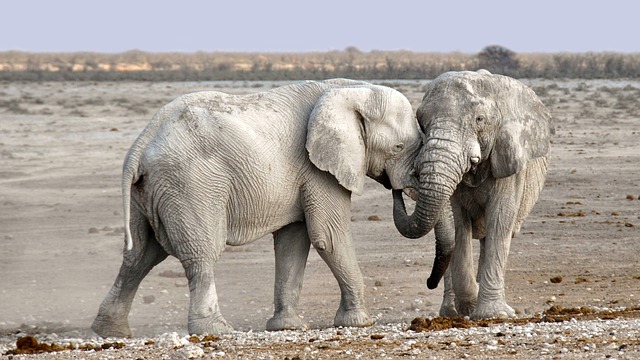
Label: elefante